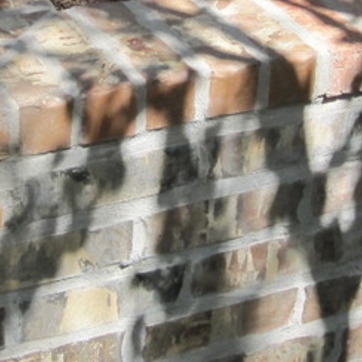
Material: brick